New York City Police Department Mounted Unit

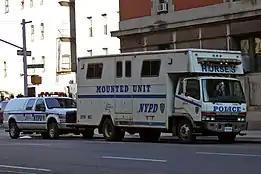
Mounted Unit support vehicles

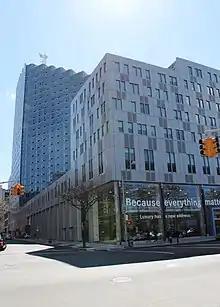
Mercedes House where the Mounted Unit HQ and Troop B are now located

In 2015 the unit moved its headquarters and Troop B stables from Pier 76 in Hell's Kitchen to a new state-of-the-art stables located on the ground floor of the Mercedes House luxury apartment building and the adjacent Mercedes Manhattan dealership in the north part of the same neighborhood .